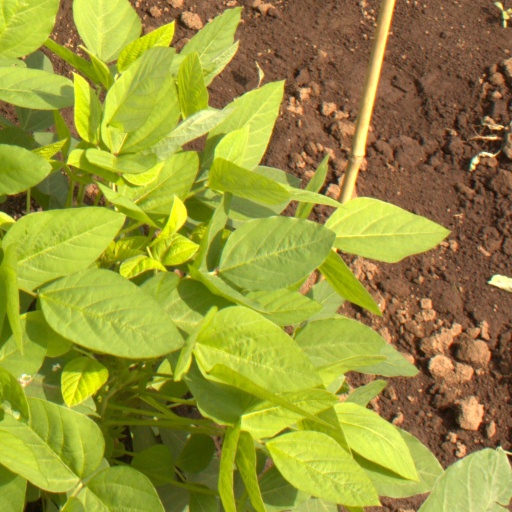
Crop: soybean